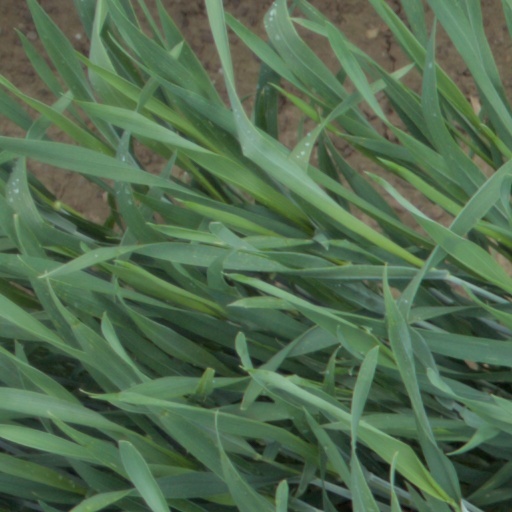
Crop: wheat